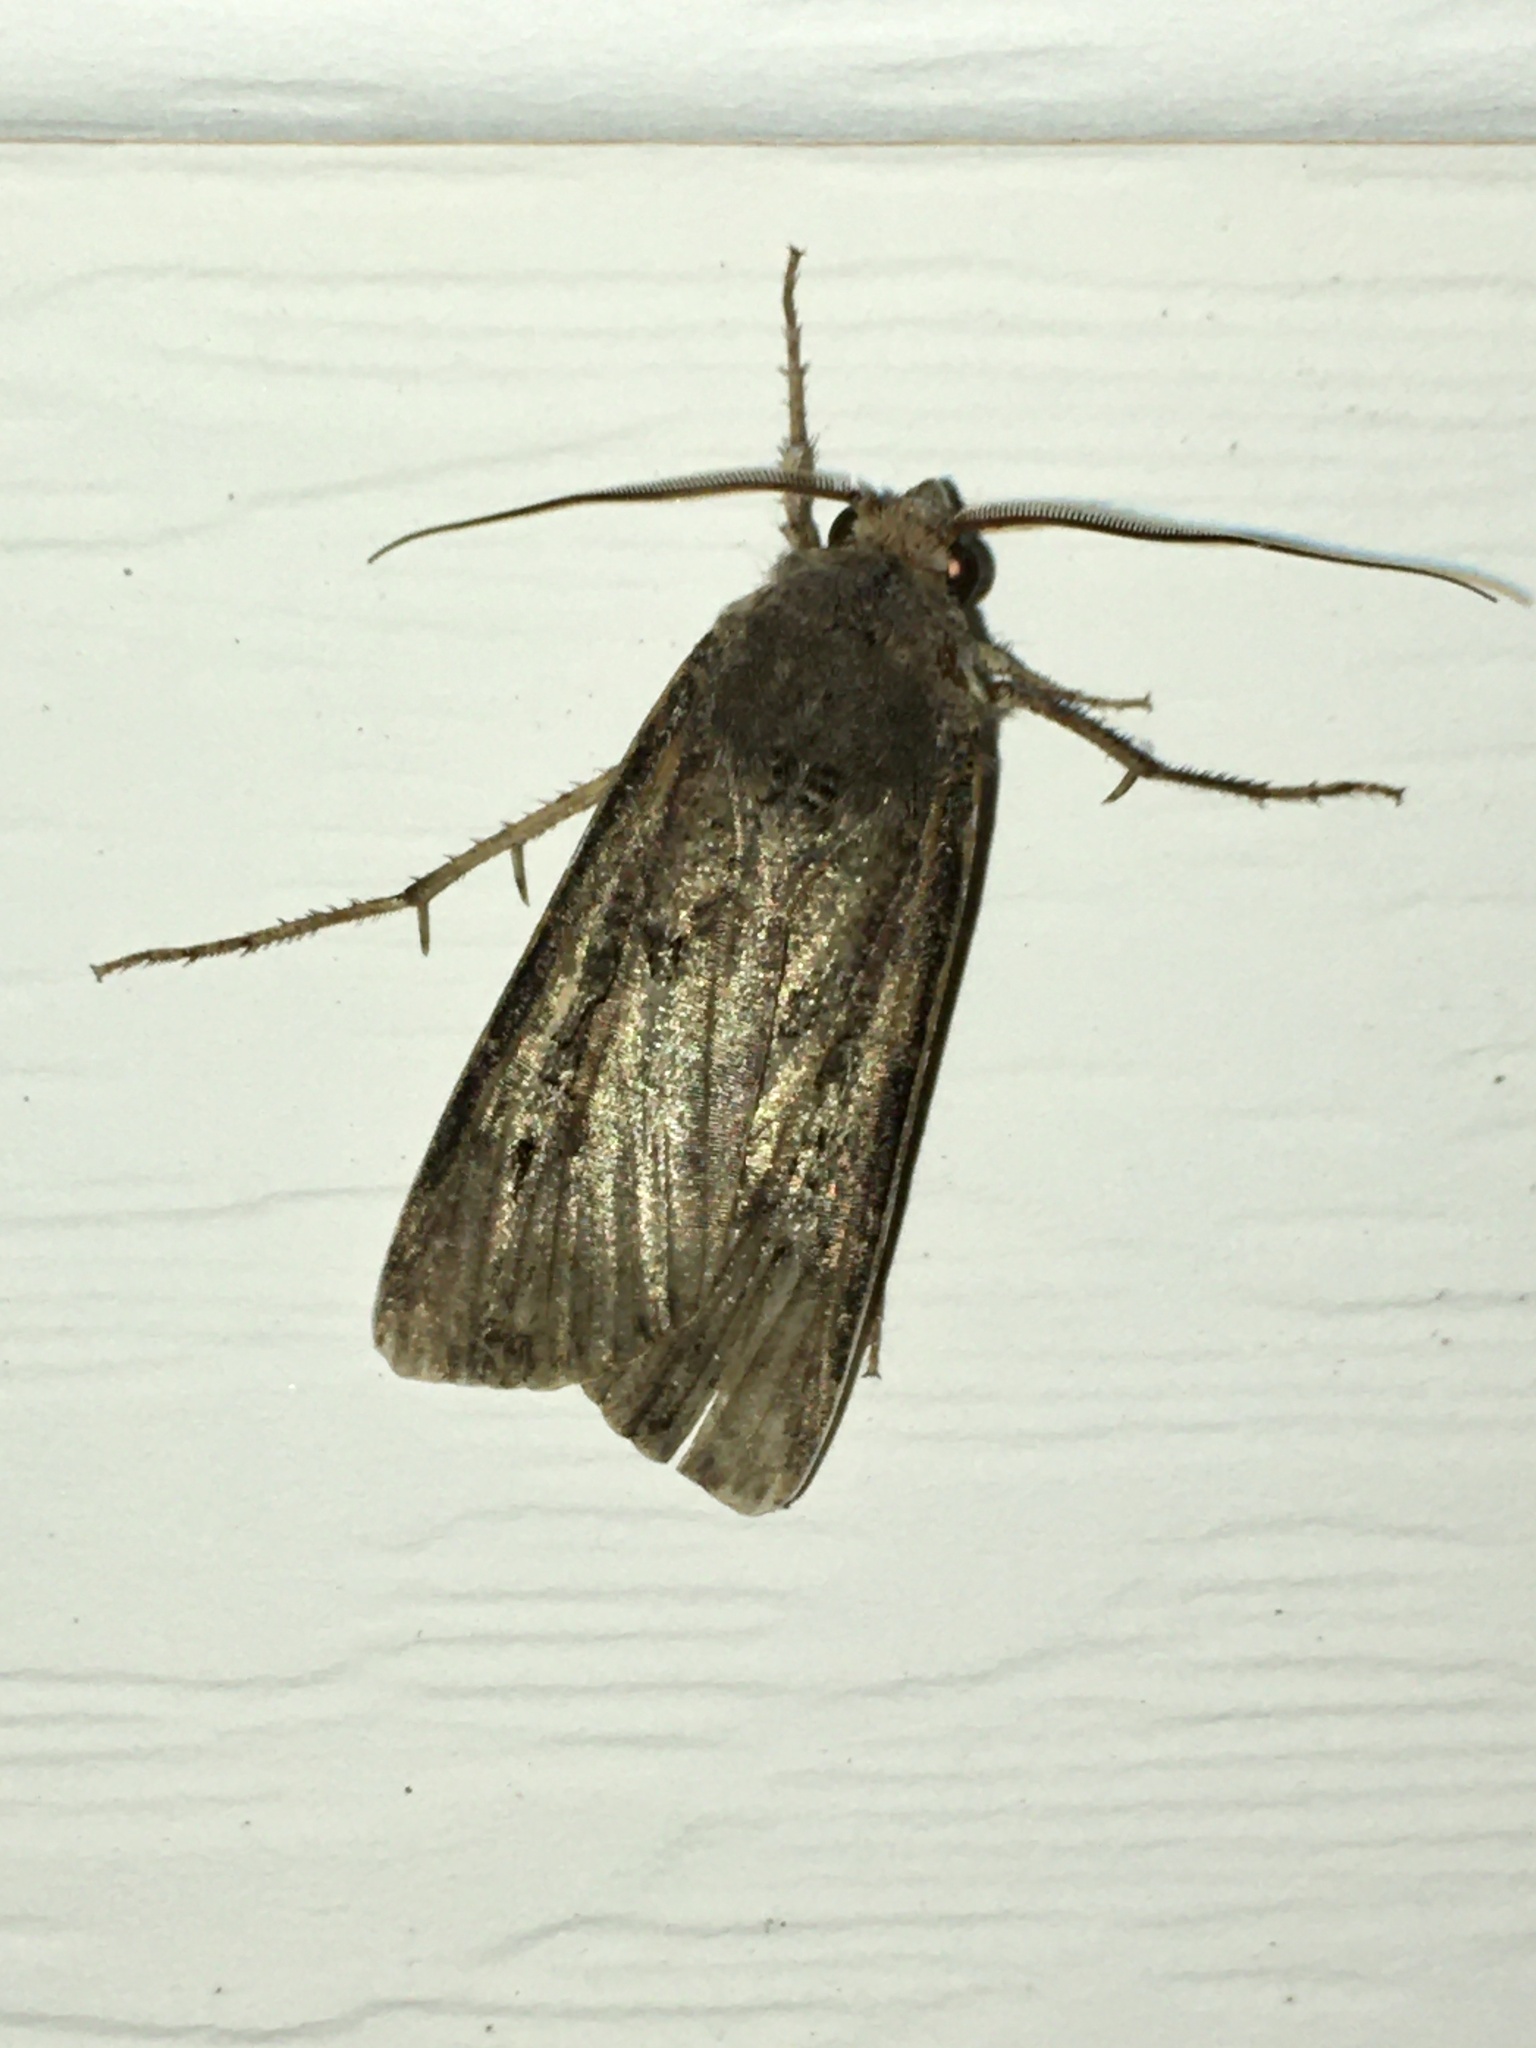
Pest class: cutworms